Anti-German sentiment

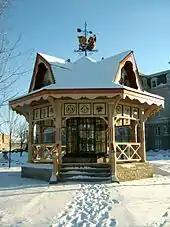
The Oktoberfest Timeteller, a traditional display in Waterloo

Internment camps across Canada opened in 1915 and 8,579 "enemy aliens" were held there until the end of the war; many were German-speaking immigrants from Austria-Hungary, Germany, and Ukraine. Only 3,138 were classed as prisoners of war; the rest were civilians.